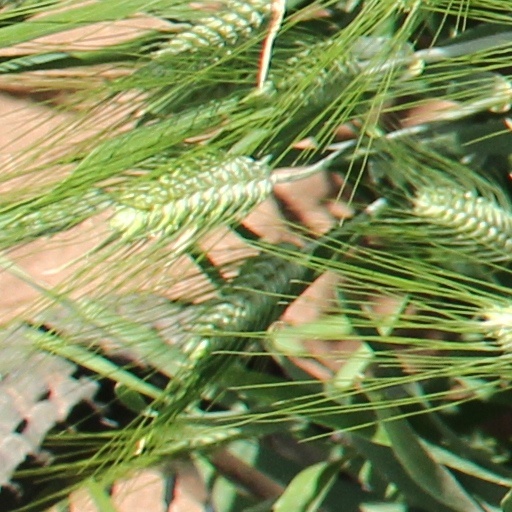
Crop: wheat